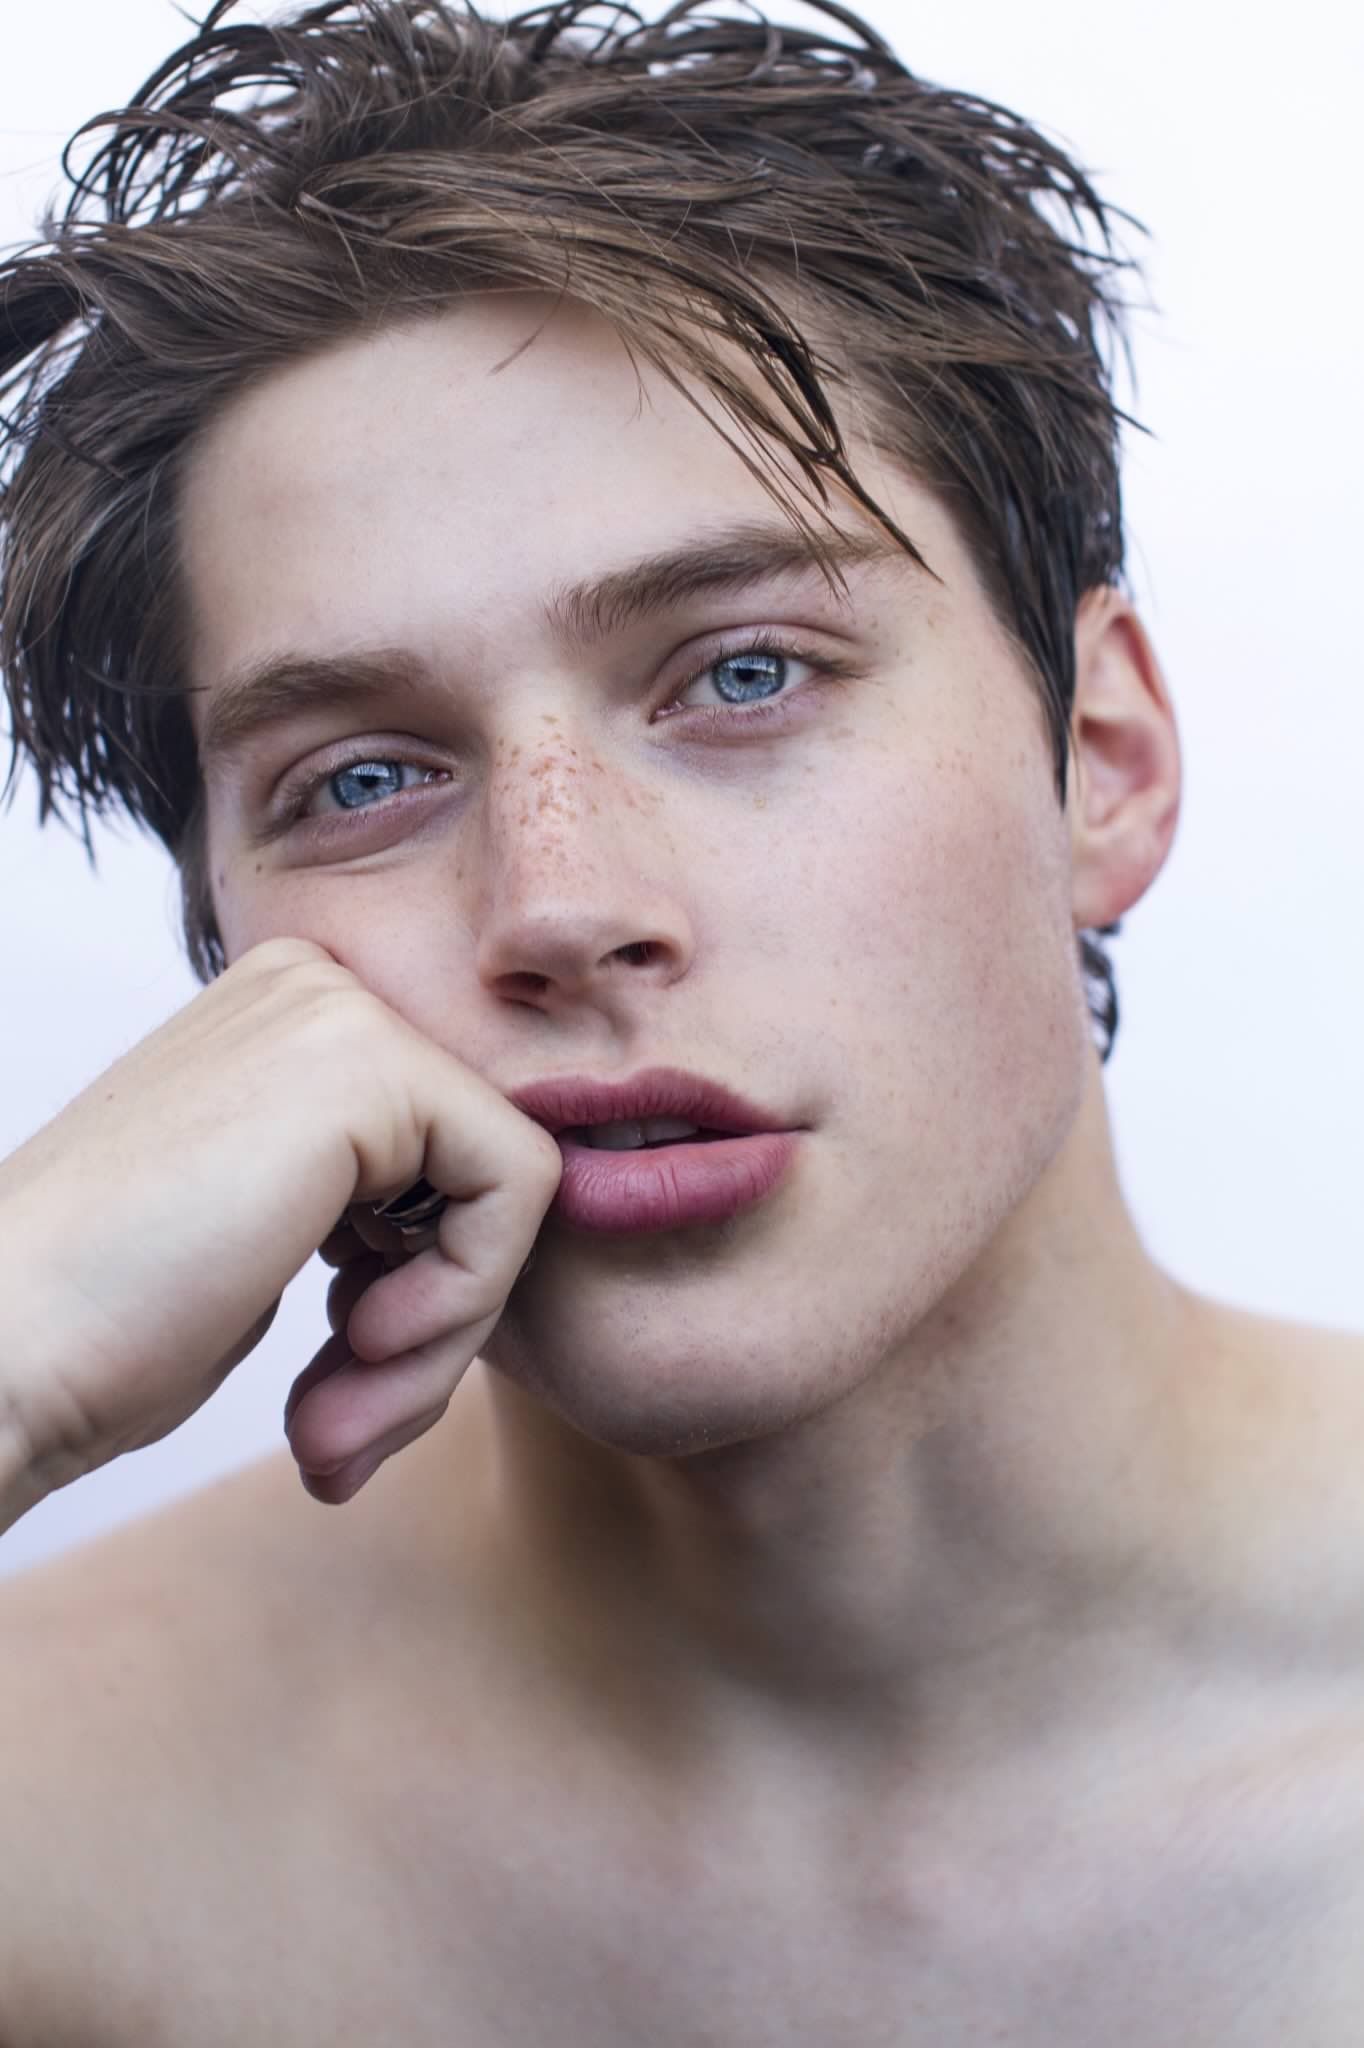
Gender: men